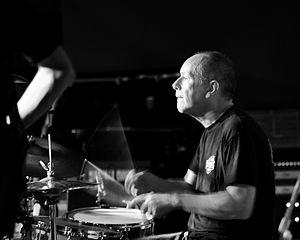
Brian Downey, né le 27 janvier 1951 à Dublin, est le batteur de Thin Lizzy de 1970 à 1983 et aussi maintenant depuis 2010. Mais avant cela, il fit partie du groupe Black Eagles aux côtés de Phil Lynott, puis des Sugar Shack. À la fin de l'année 1969, Phil Lynott et Brian Downey se retrouvent et décident de monter un nouveau groupe : Orphanage.